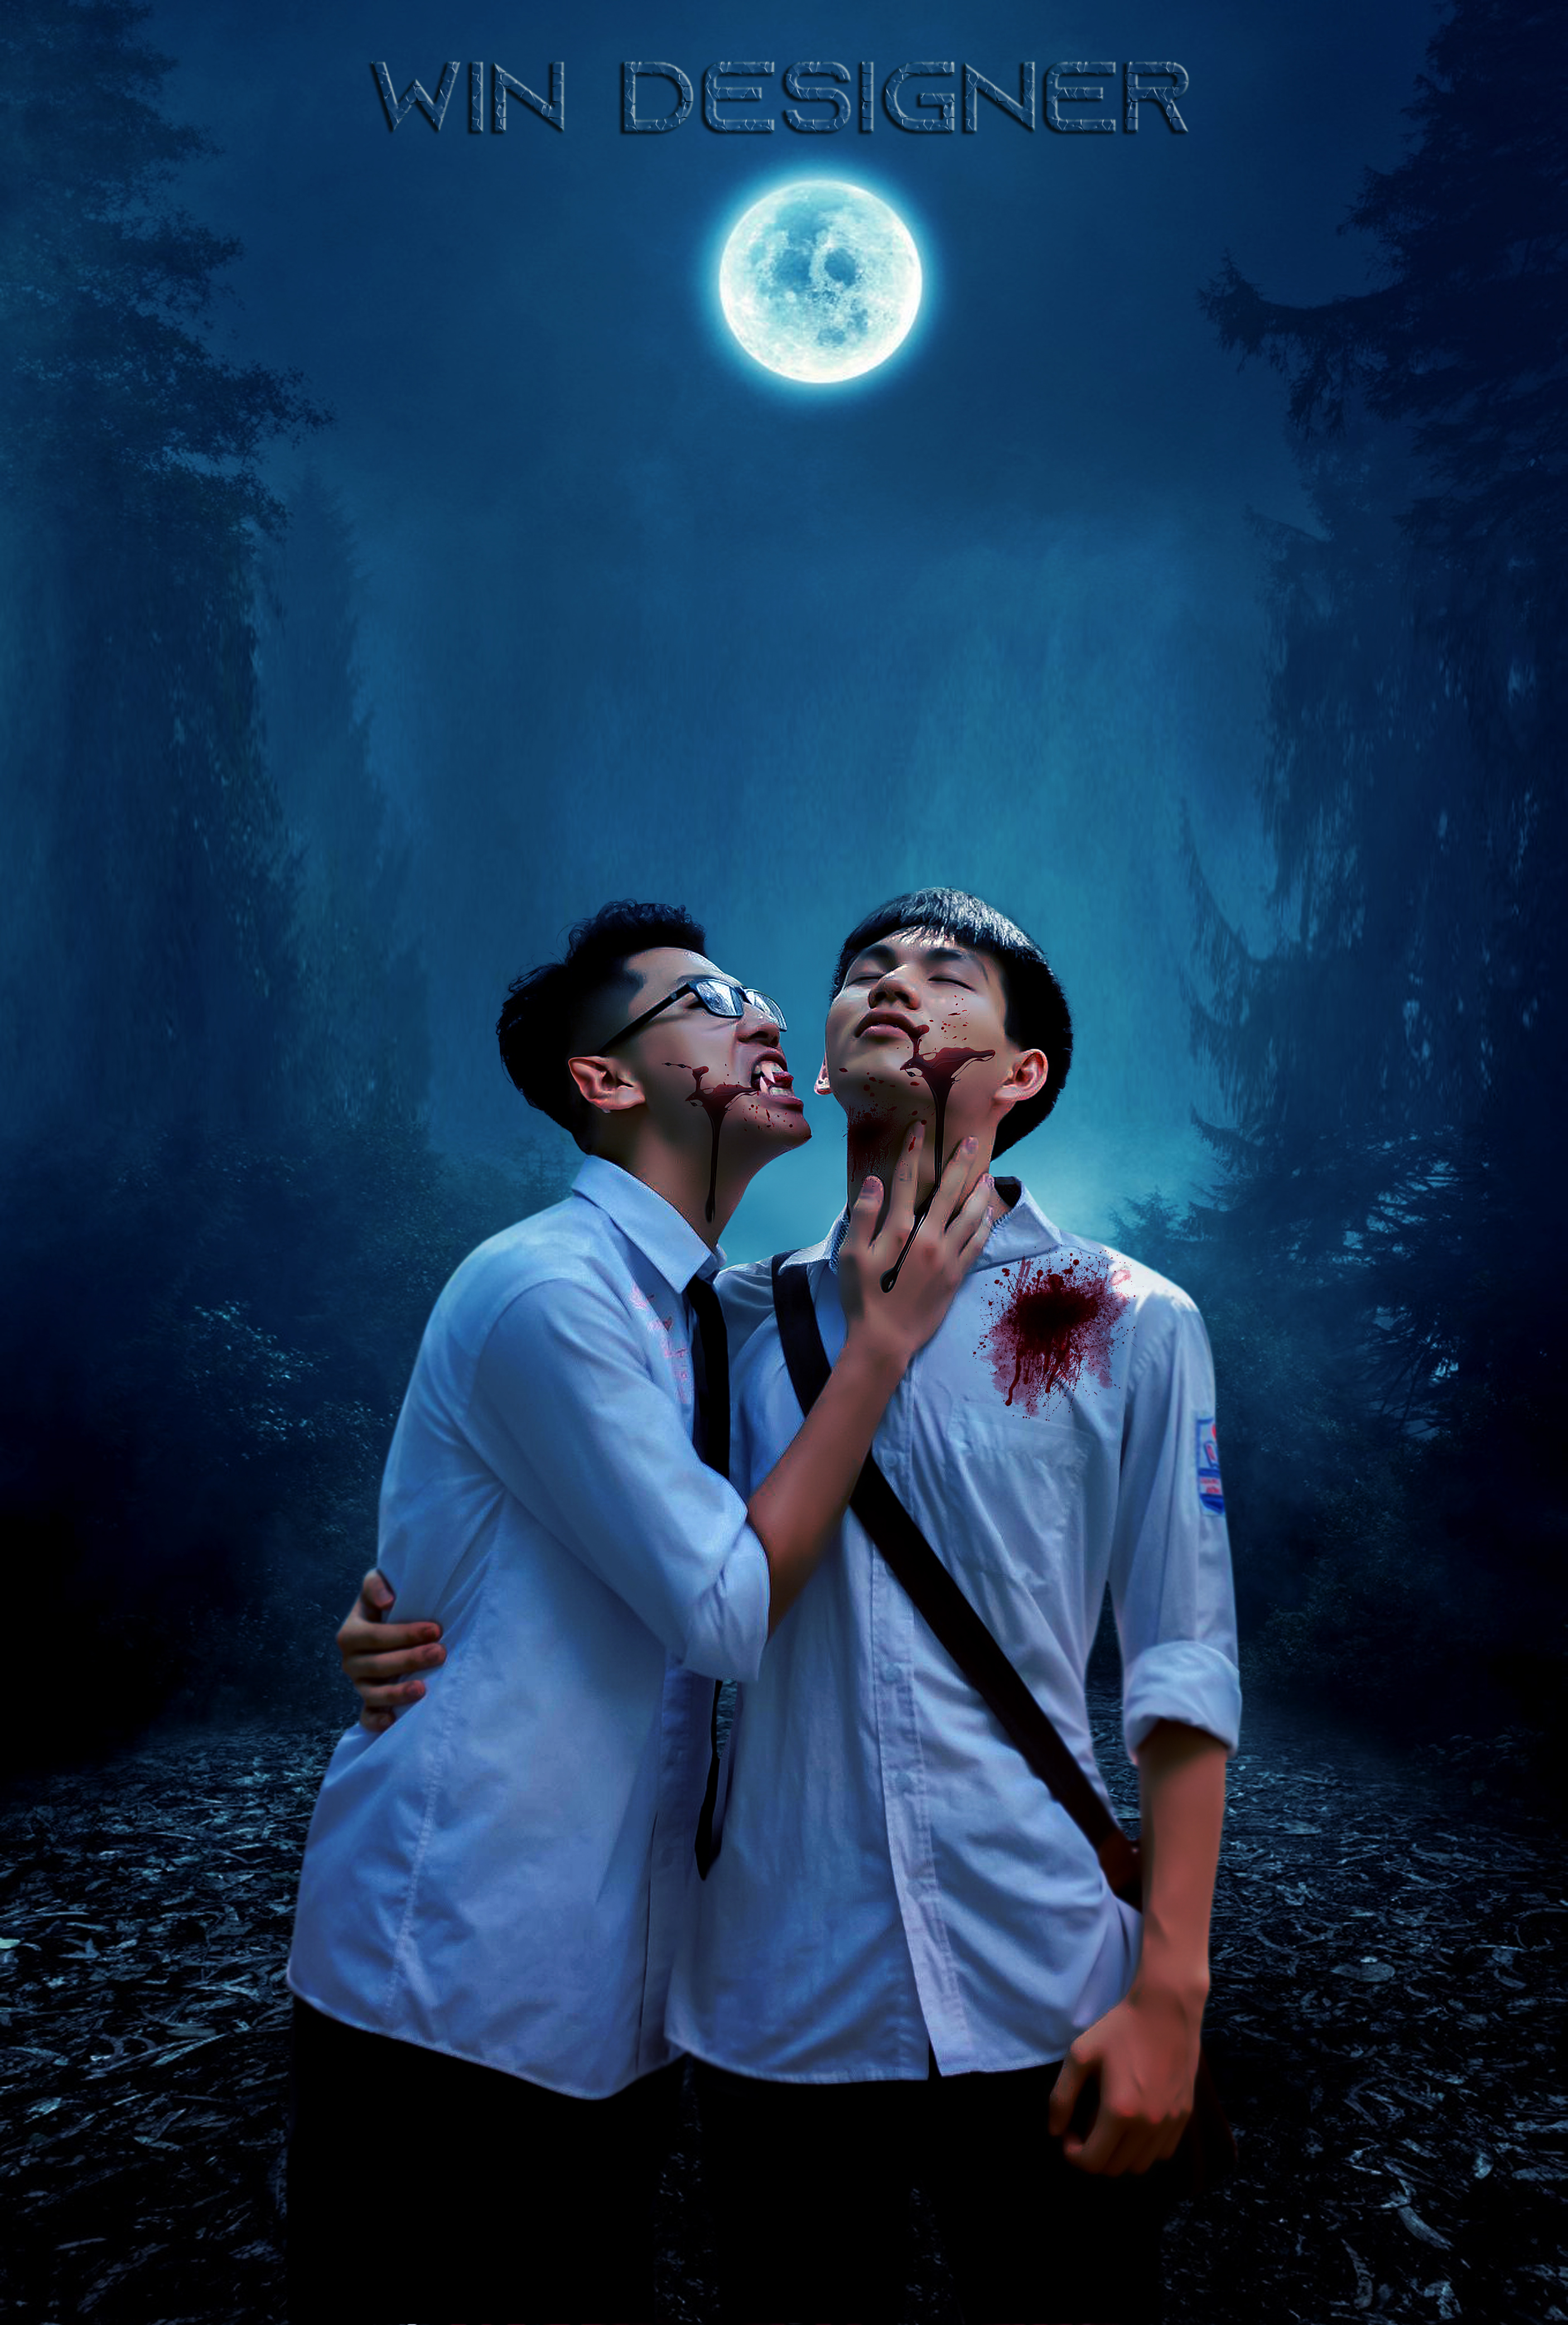
photo manipulation, blue, light, sky, moonlight, moon, flash photography, photography, love, night, gesture, electric blue, romance, midnight, world